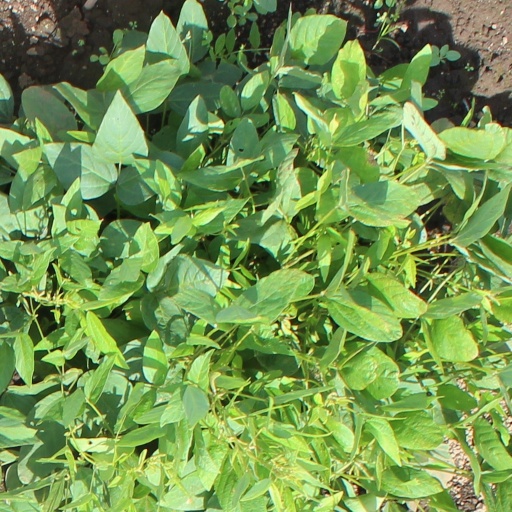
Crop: soybean